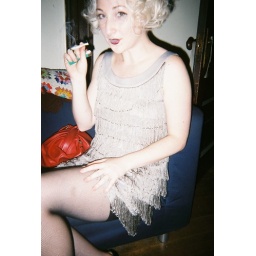
you can take the girl out of orange county but you can't take the orange county out of the girl. shot by joshua